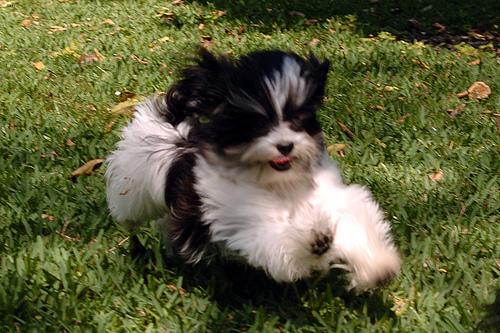
Breed: havanese